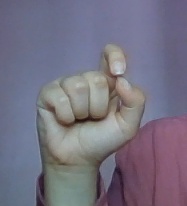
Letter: fa